Aging of wine

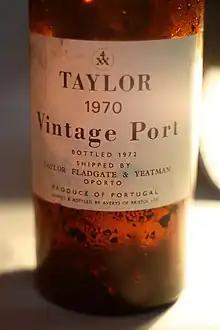
As vintage Port matures, sediments develop in the wine that are often left in the bottle when the wine is decanted.

As red wine ages, the harsh tannins of its youth gradually give way to a softer mouthfeel. An inky dark color will eventually lose its depth of color and begin to appear orange at the edges, and eventually turn brown. These changes occur due to the complex chemical reactions of the phenolic compounds of the wine. In processes that begin during fermentation and continue after bottling, these compounds bind together and aggregate. Eventually these particles reach a certain size where they are too large to stay suspended in the solution and precipitate out. The presence of visible sediment in a bottle will usually indicate a mature wine. The resulting wine, with this loss of tannins and pigment, will have a paler color and taste softer, less astringent. The sediment, while harmless, can have an unpleasant taste and is often separated from the wine by decanting.